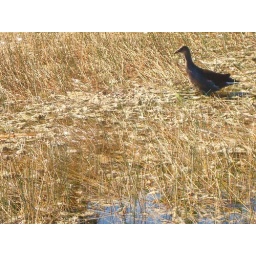
hen walking in the marsh